Pharmacokinetics of progesterone

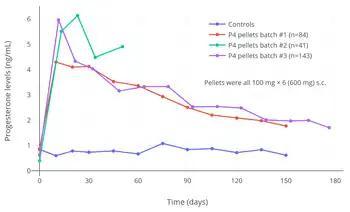
Progesterone levels in untreated women (controls) and with different batches of pure crystalline progesterone pellets (100 mg per pellet, 6 pellets = 600 mg total per subject) implanted subcutaneously in the gluteal region in women. The different batches were made with different manufacturing processes.

Progesterone can be administered by subcutaneous injection, with Prolutex, an aqueous solution of progesterone marketed in Europe, being intended for once-daily administration by this route. This formulation is rapidly absorbed and has been found to result in higher peak levels of progesterone relative to progesterone in oil solution by intramuscular injection. In addition, subcutaneous injection of progesterone is considered to be easier, safer due less risk of injection site reactions, and less painful compared to intramuscular injection of progesterone. The elimination half-life of this formulation is 13 to 18 hours, compared to 20 to 28 hours for intramuscular injection of progesterone in oil solution.